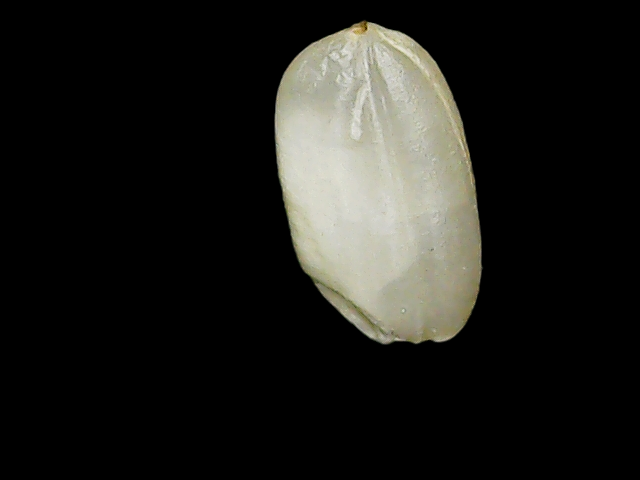
Rice variety: Binadhan8